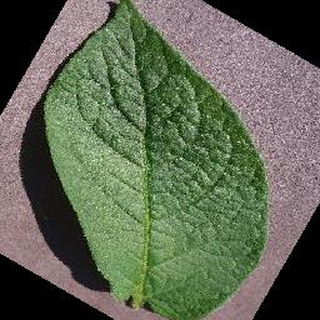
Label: healthy_potato